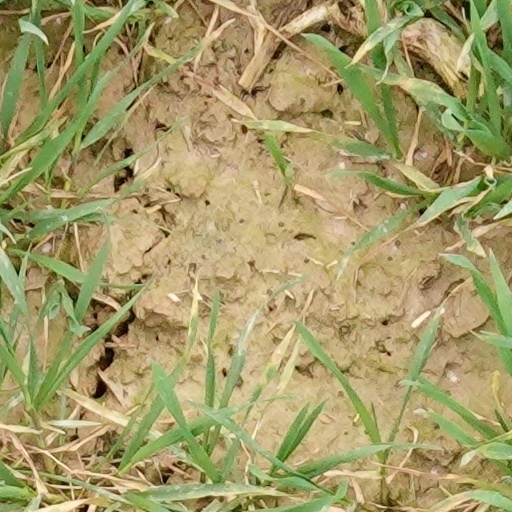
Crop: wheat